Eye pattern

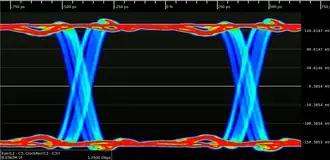
Eye pattern of a 1.25 Gbit/s NRZ signal

The eye pattern of a MLT-3 signal should consist of three clearly distinct levels (nominally -1, 0, +1 from bottom to top). The 0 level should be located at zero volts and the overall shape should be symmetric about the horizontal axis. The +1 and -1 states should have equal amplitude. There should be smooth transitions from the 0 state to the +1 and -1 states, however there should be no direct transitions from the -1 to +1 state (which would indicate the signal is PAM-3 rather than MLT-3).